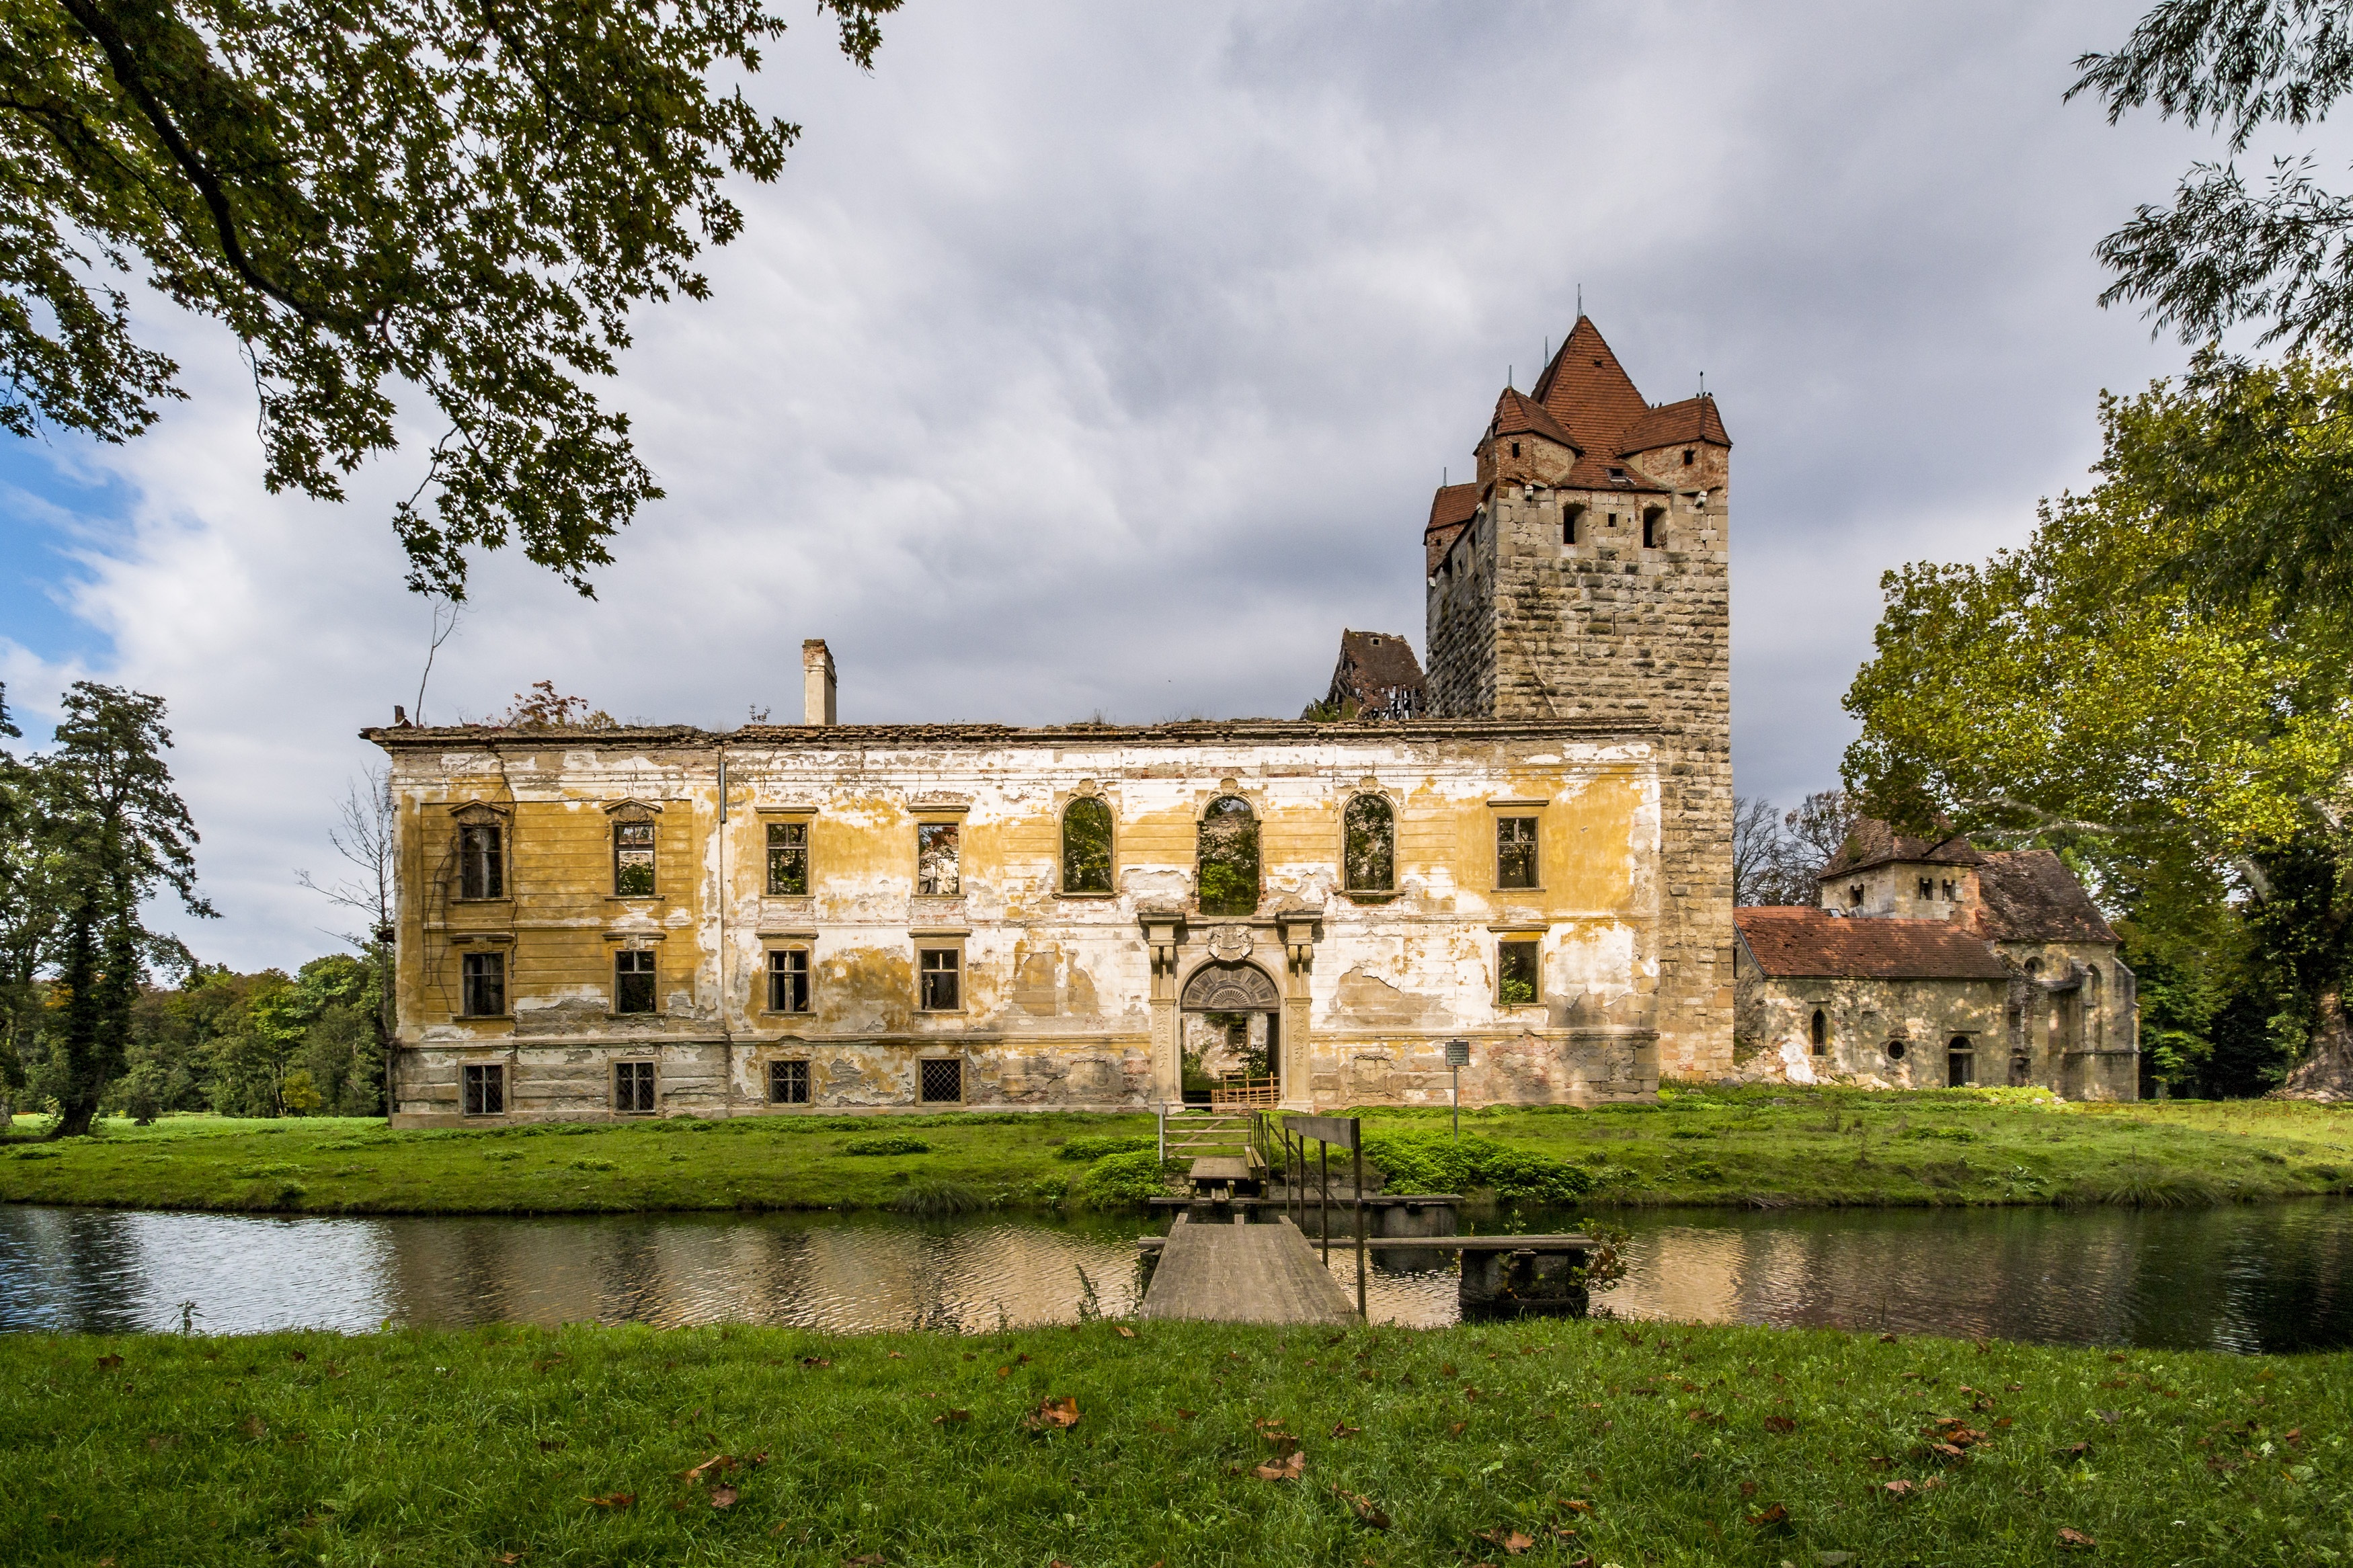
architecture, mansion, building, chateau, palace, old, castle, landmark, facade, decay, fortification, ruin, tourism, waterway, dilapidated, monastery, estate, leave, moat, manor house, lapsed, stately home, historic site, concluded pott village, water castle